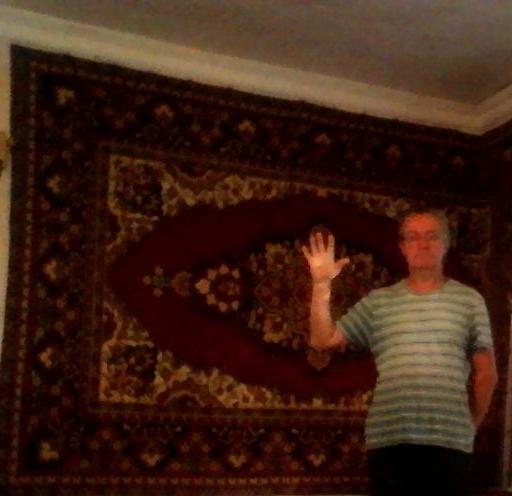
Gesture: palm